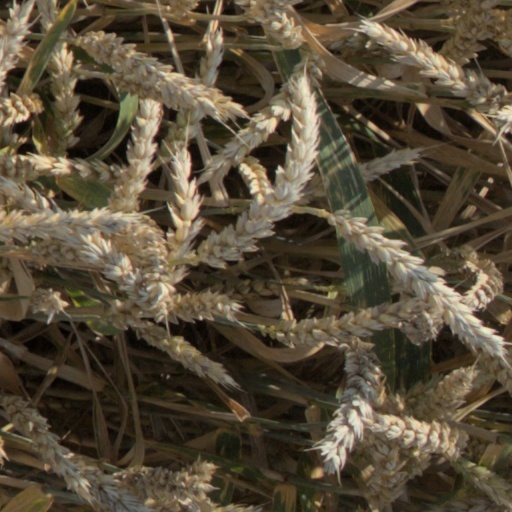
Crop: wheat